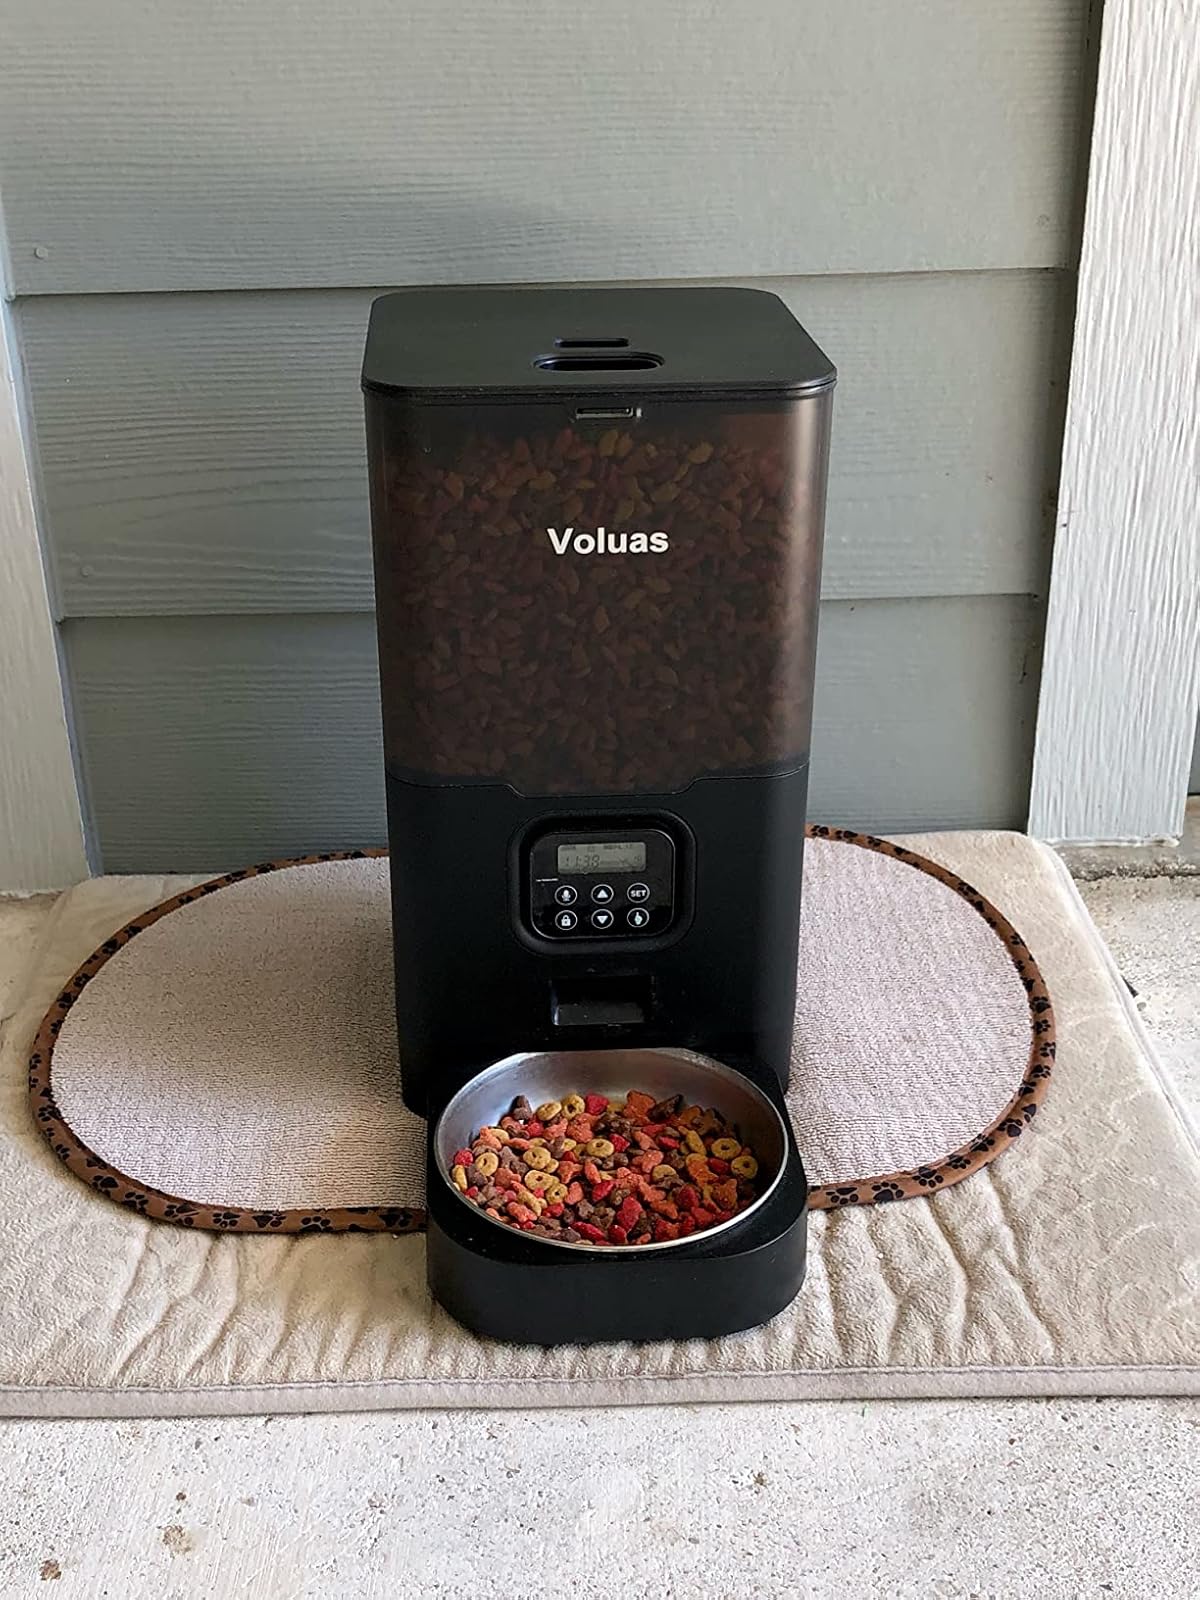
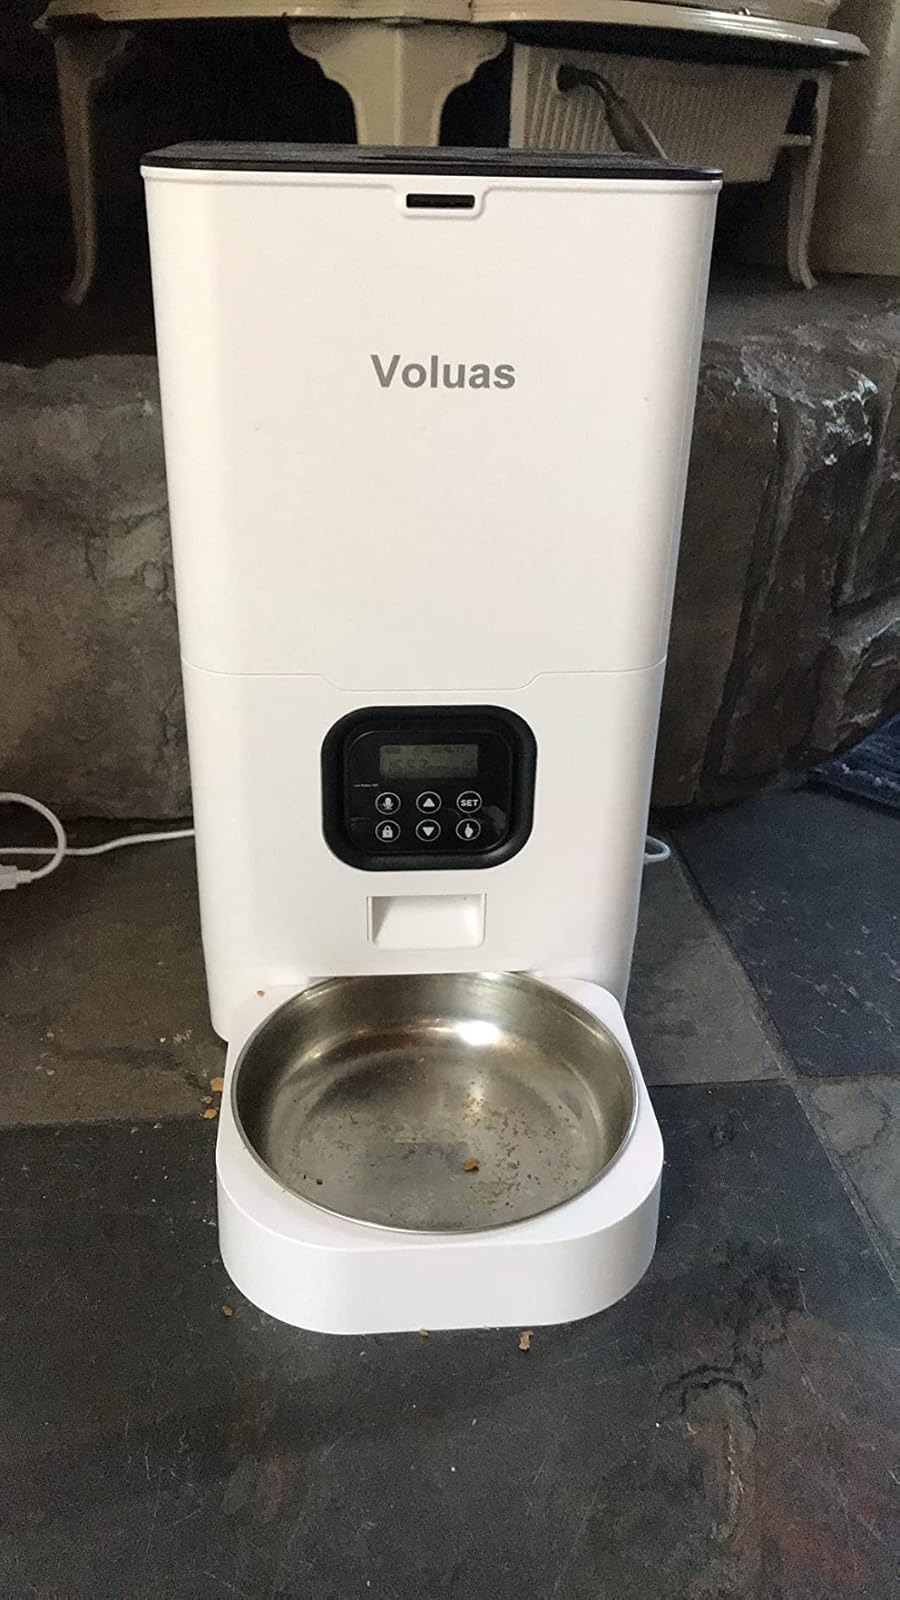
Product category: items_feeder
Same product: no